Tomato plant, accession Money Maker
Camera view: horizontal (90 deg, fisheye); turntable rotation: 240 degrees
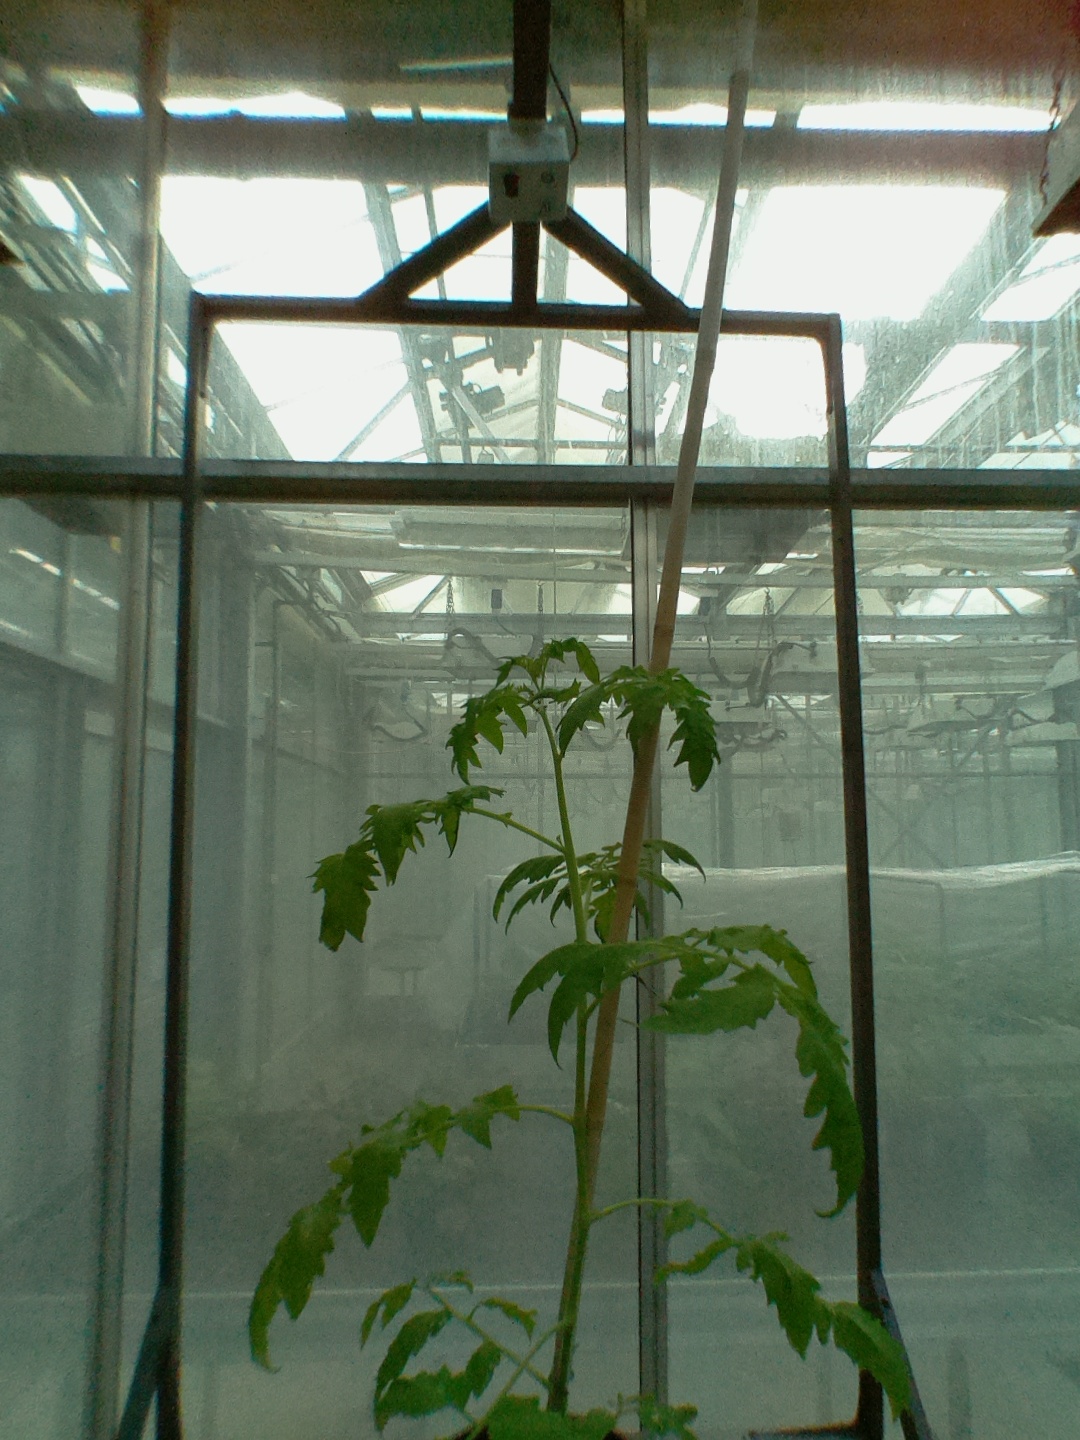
BBCH growth stage 52: 2 inflorescences visible